Silver Streak (dog)

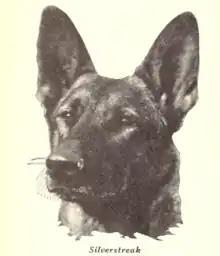
Silver Streak appearing in a programme for short films

Silver Streak (often followed by the title King of Dog Stars, The Dog of Wonder or The Wonder Dog; 1924 – unknown) was a male German Shepherd that starred in motion pictures. He was a police dog with a long pedigree, the last in a great line that appeared in film, and considered to be Universal's attempt to rival the success of Warner's Rin Tin Tin.